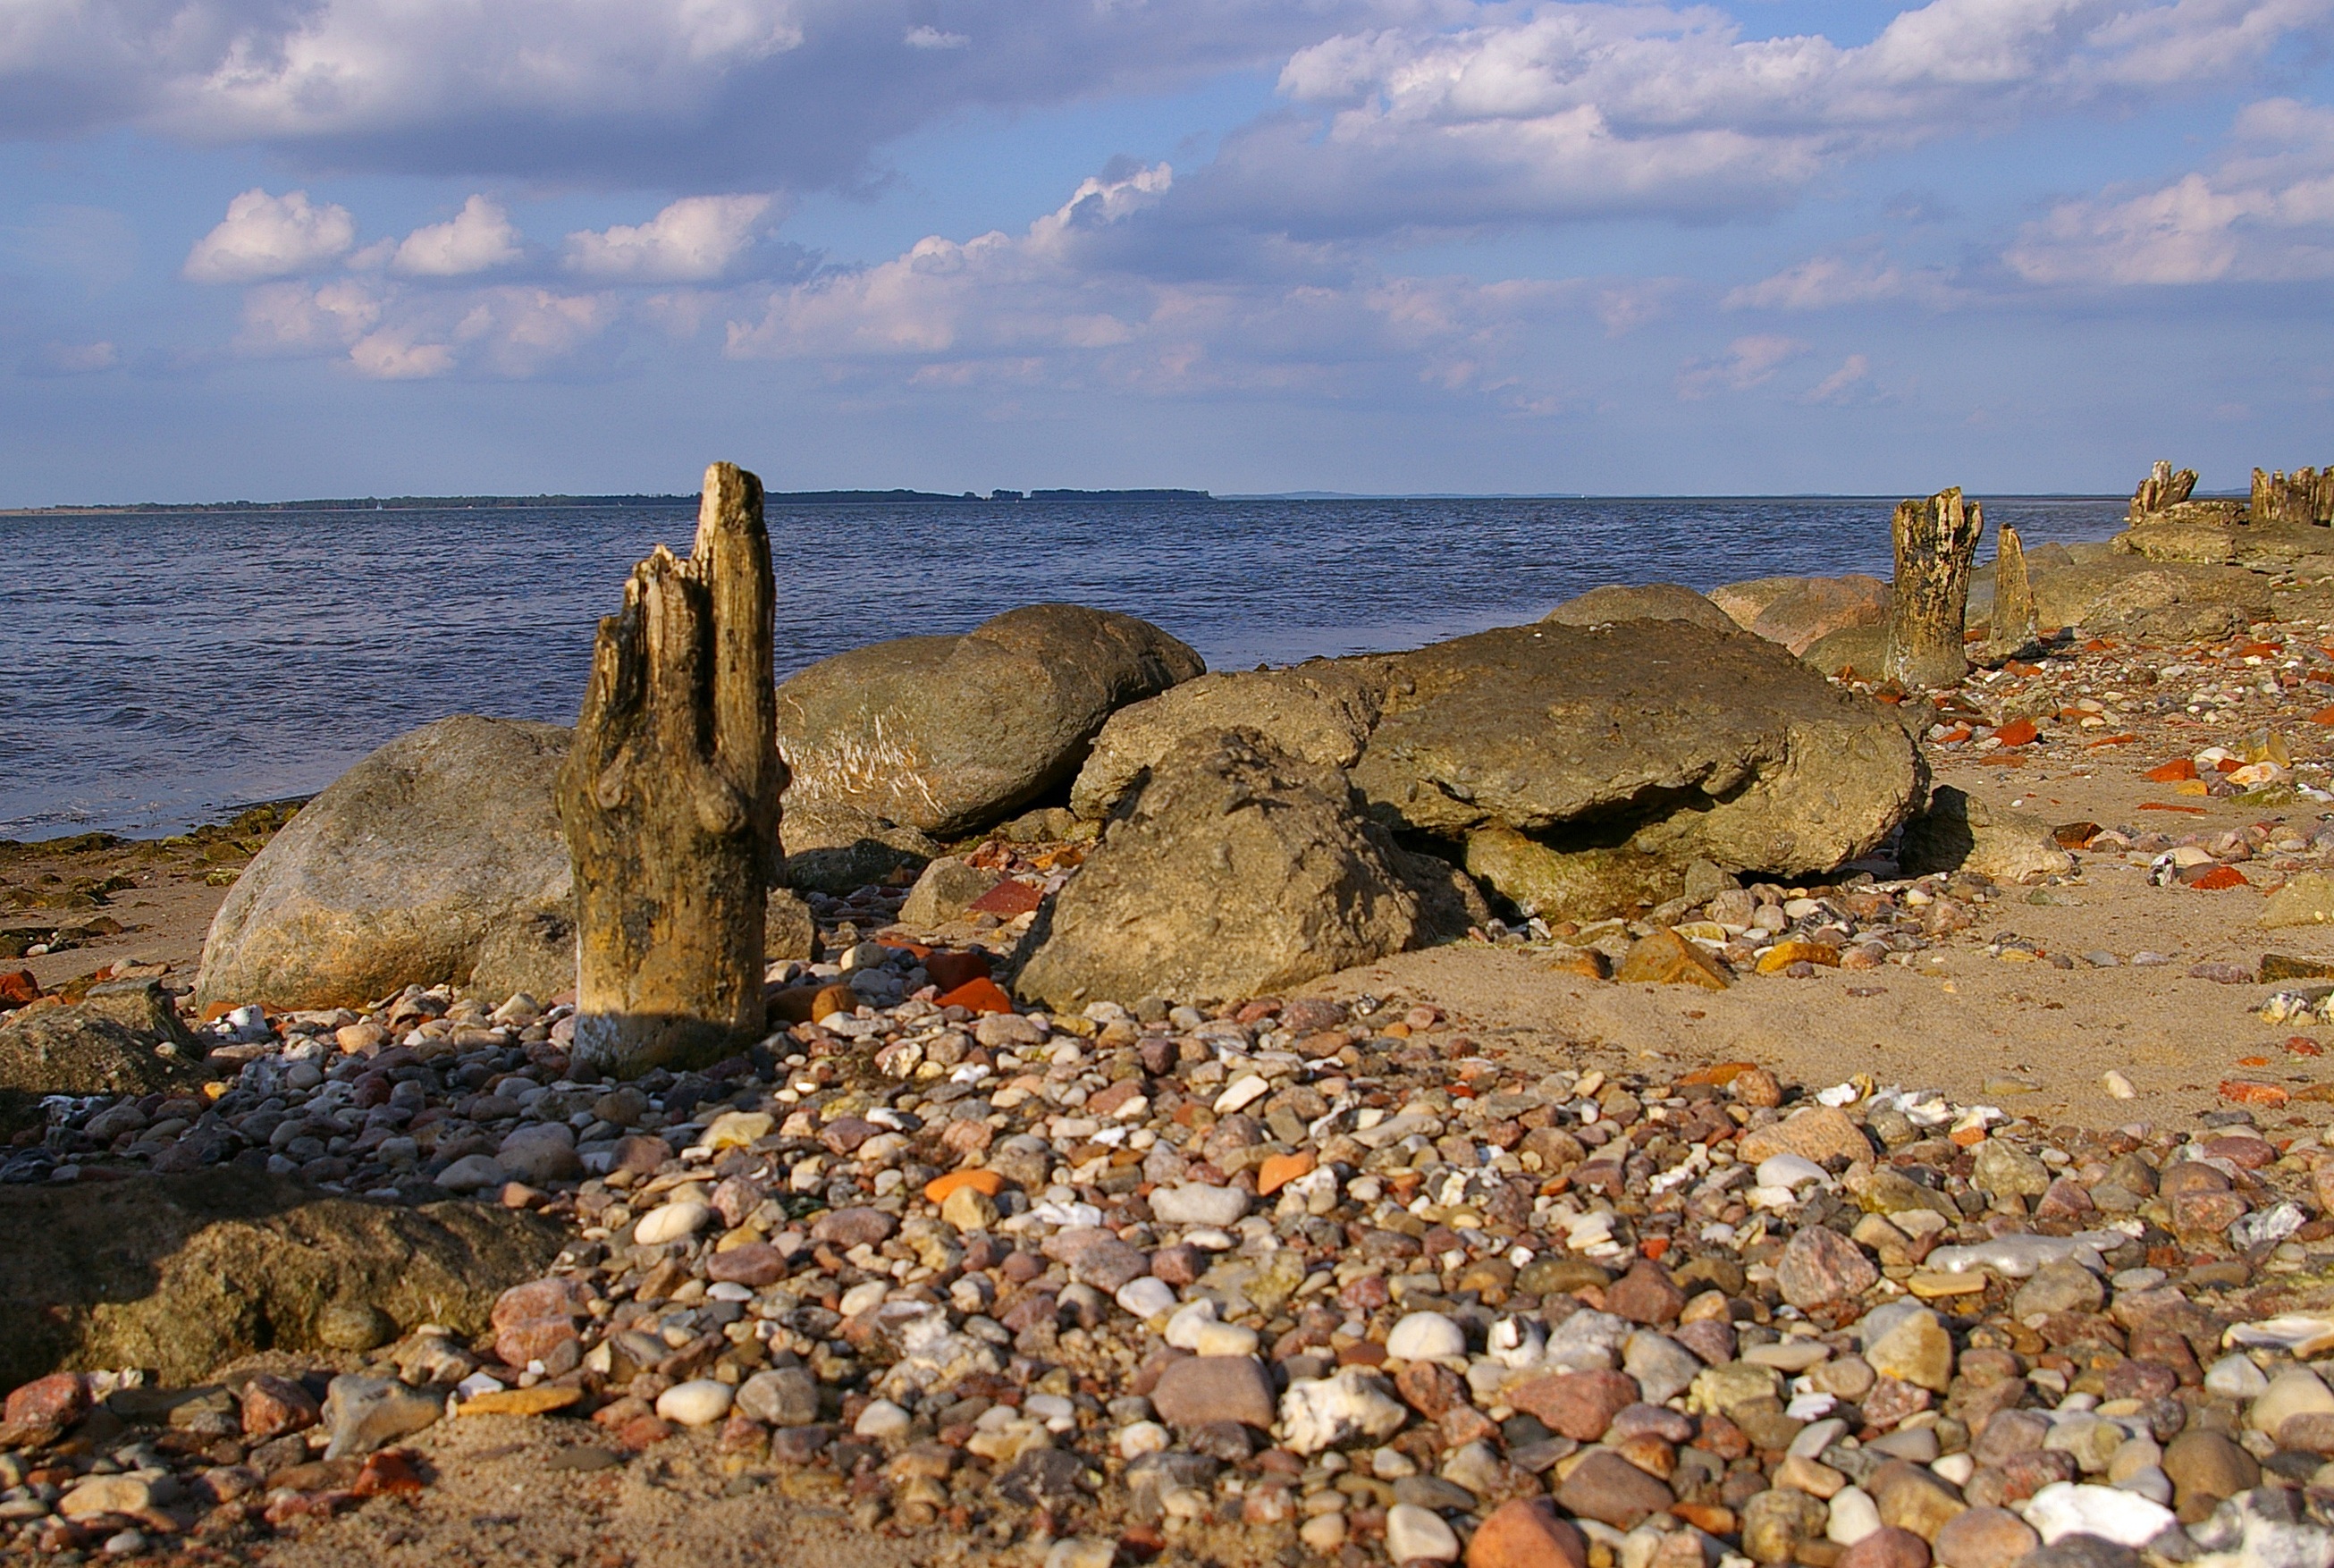
beach, landscape, sea, coast, water, nature, grass, sand, rock, ocean, horizon, plant, sky, sun, shore, wave, summer, formation, reed, cliff, cove, relax, tower, low tide, weather, holiday, bay, blue, rest, terrain, material, body of water, blue sky, stroll, stones, clouds, bank, relaxation, geology, resort, holidays, ships, boulders, mood, waters, idyll, breakwater, cape, baltic sea, nature conservation, recovery, seaside resort, groynes, walk on the beach, bodden, stone group